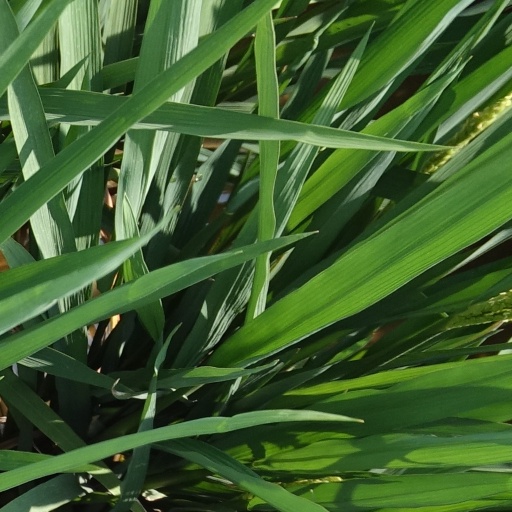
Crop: rice